Tourism in ancient Rome

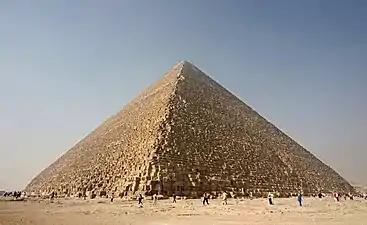
Wide shot of the Great Pyramid

It was common for ancient Romans to travel to the islands of Lesbos, Samos, Rhodes, Chios, and the islands of Ionia. Greek cities in Asia Minor and renowned cities such as Athens or Sparta were also popular tourist destinations. Sparta became a hub of tourist activity during their yearly festival in honor of Artemis Orthia. During this festival, male adolescents known as were whipped at the altar. Commentators such as Plutarch or Cicero, a 1st century BCE Roman politician, possibly viewed this ceremony as strange and morbid. The ancient Romans were drawn to attractions such as the Colossus of Rhodes, the Statue of Zeus at Olympia, and the Satyr of Protogenes. The ruins of Troy held symbolic significance for the ancient Romans due to the Roman myth that their civilization descended from the Trojans. Julius Caesar visited the site and toured the area with a guide. Afterwards, he erected an altar to his legendary Trojan ancestors. The , the family of Julius Caesar, claimed descent from a mythical founder called Iulus, who they identified with Ascanius. In Roman legend, Ascanius was the son of Aeneas, a mythical Trojan hero. Germanicus worshipped at a Trojan site believed to be the tomb of Hector, Hadrian restored the site thought to be the tomb of Ajax, and Caracalla sacrificed at the area commonly thought to be the tomb of Achilles.